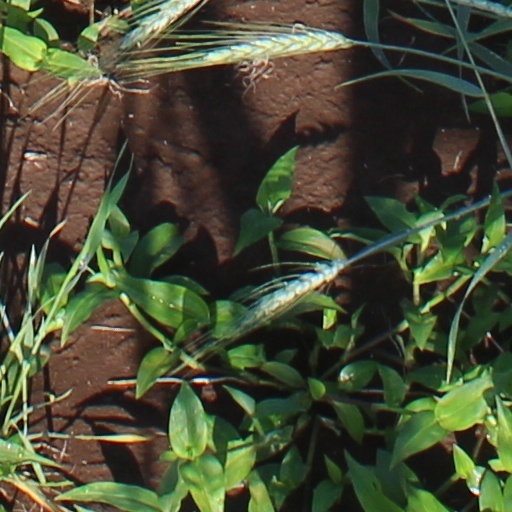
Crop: wheat